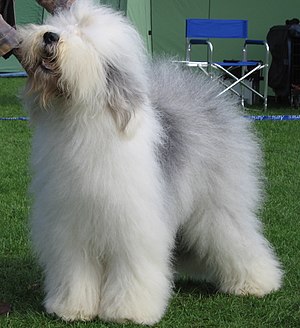
Old English Sheepdog / Udseende
Old English Sheepdog er en stor, godmodig hyrdehund med frodig pels og vandfast underuld.